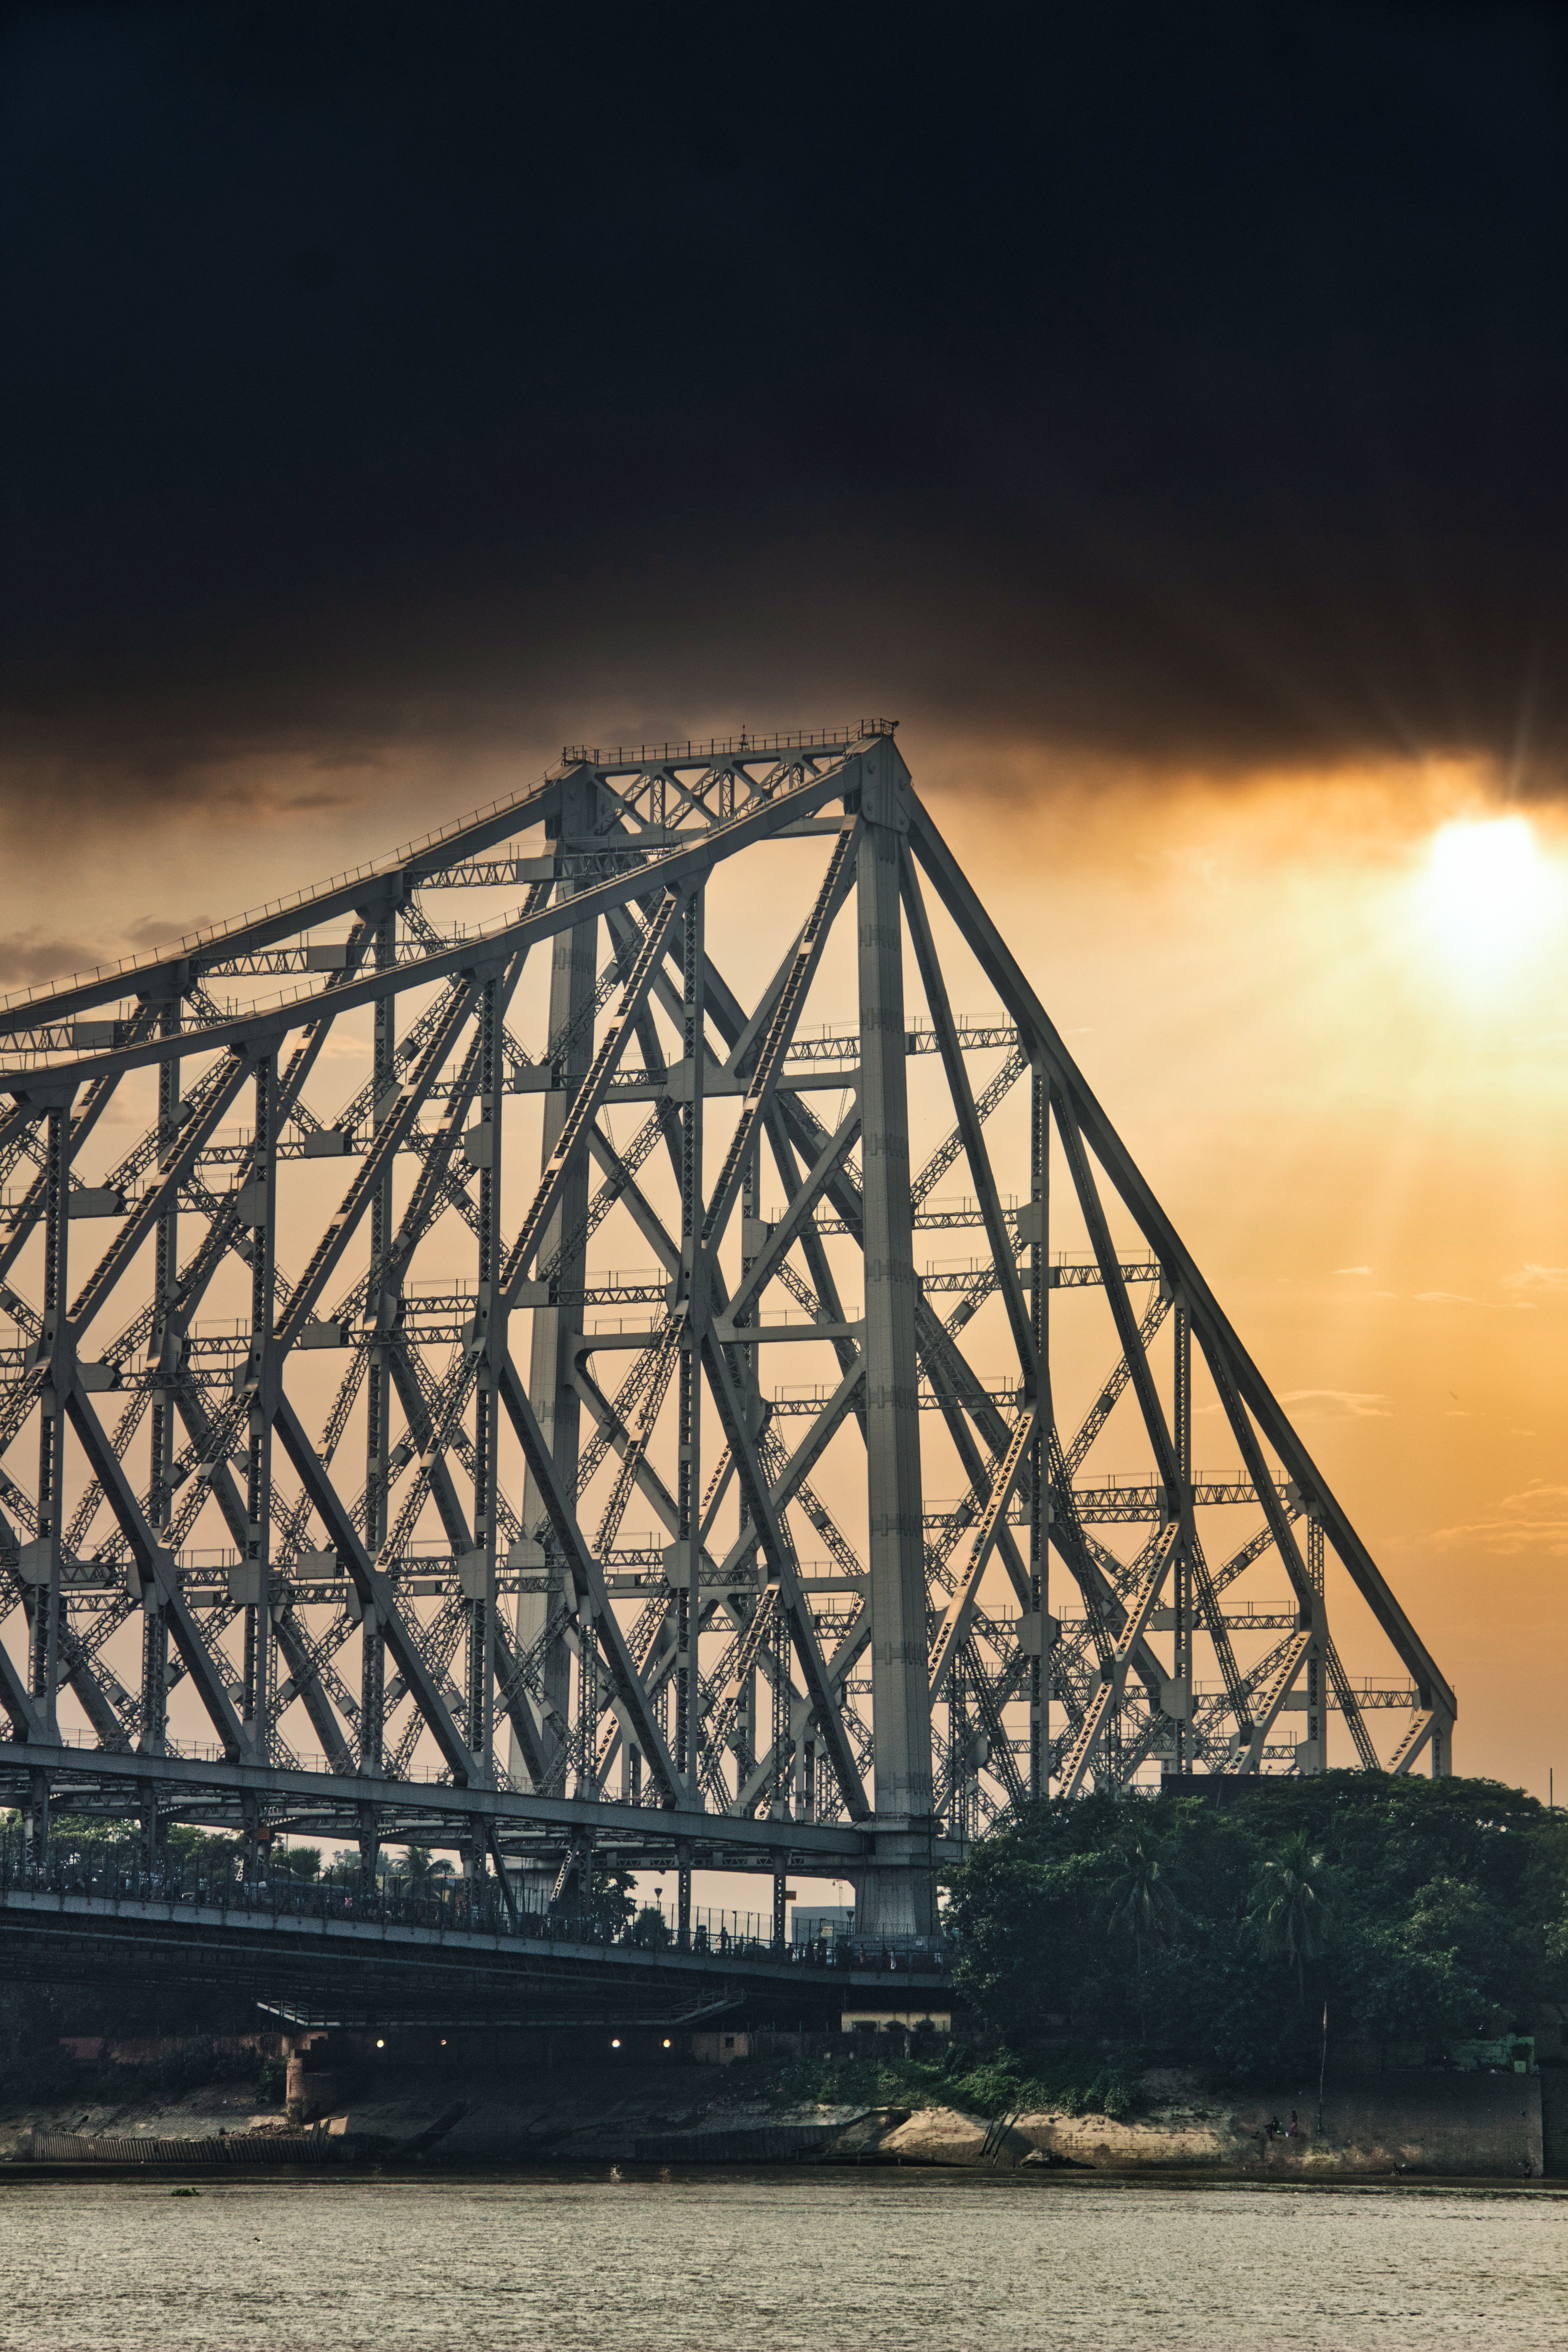
natural, bridge, sky, truss bridge, cantilever bridge, iron, cloud, nonbuilding structure, evening, metal, sunset, architecture, river, fixed link, night, horizon, dusk